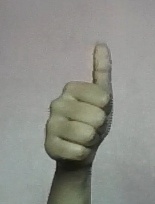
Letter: aleff